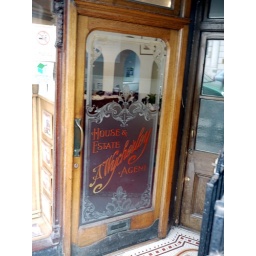
Old sign on a door in Lewes.